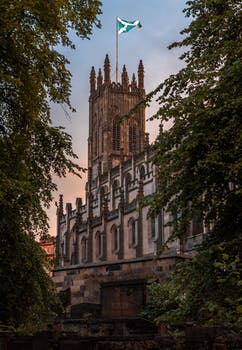
Label: No Watermark